Harpago arthriticus

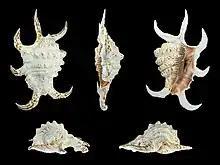
Multiple views of the shell

This species is distributed in the Indian Ocean along the Aldabra Atoll, Kenya, Madagascar, the Maldives, the Mascarene Basin, Mauritius, Mozambique, Réunion, the Seychelles and Tanzania; in the Pacific Ocean along the Philippines.